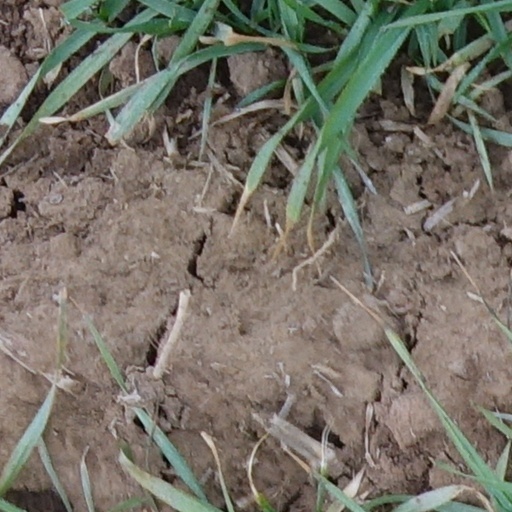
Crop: wheat